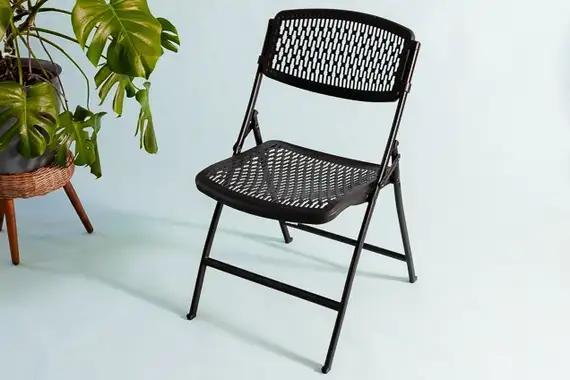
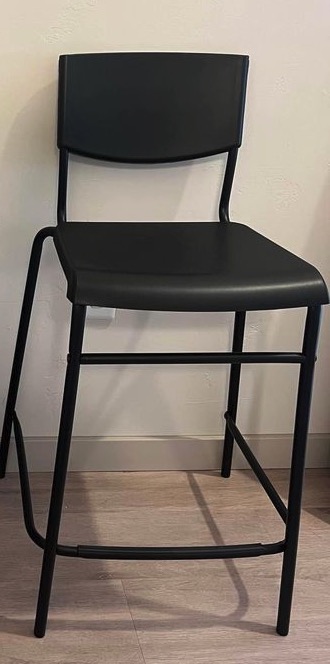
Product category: stool
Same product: no